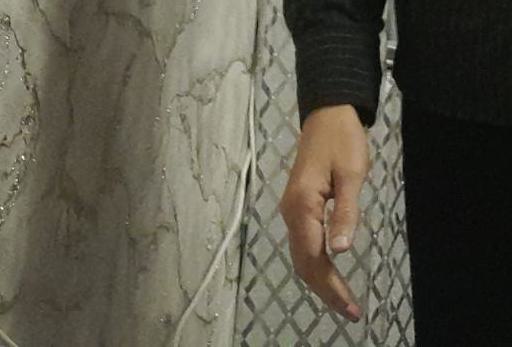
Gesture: no_gesture